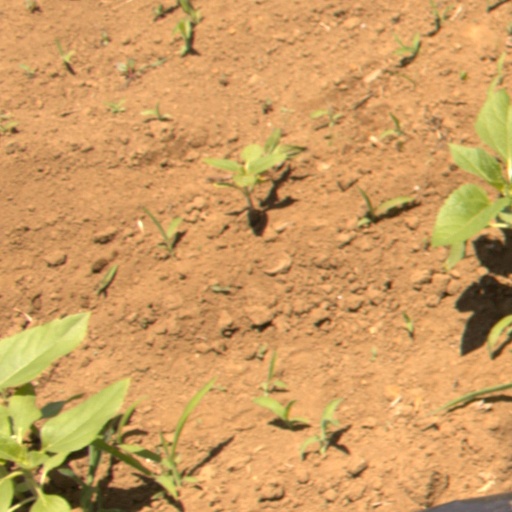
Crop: Jerusalem artichoke